Governors Island Summit

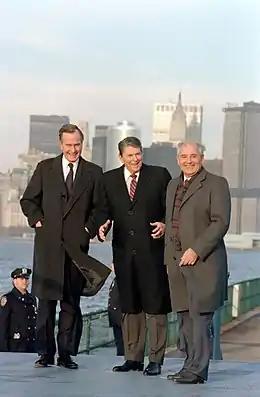
Bush, Reagan and Gorbachev

The Governors Island Summit was a summit meeting between U.S. President Ronald Reagan and General Secretary of the Communist Party of the Soviet Union Mikhail Gorbachev. It was held on December 7, 1988. U.S. Vice President and President-elect George H. W. Bush was also in attendance.